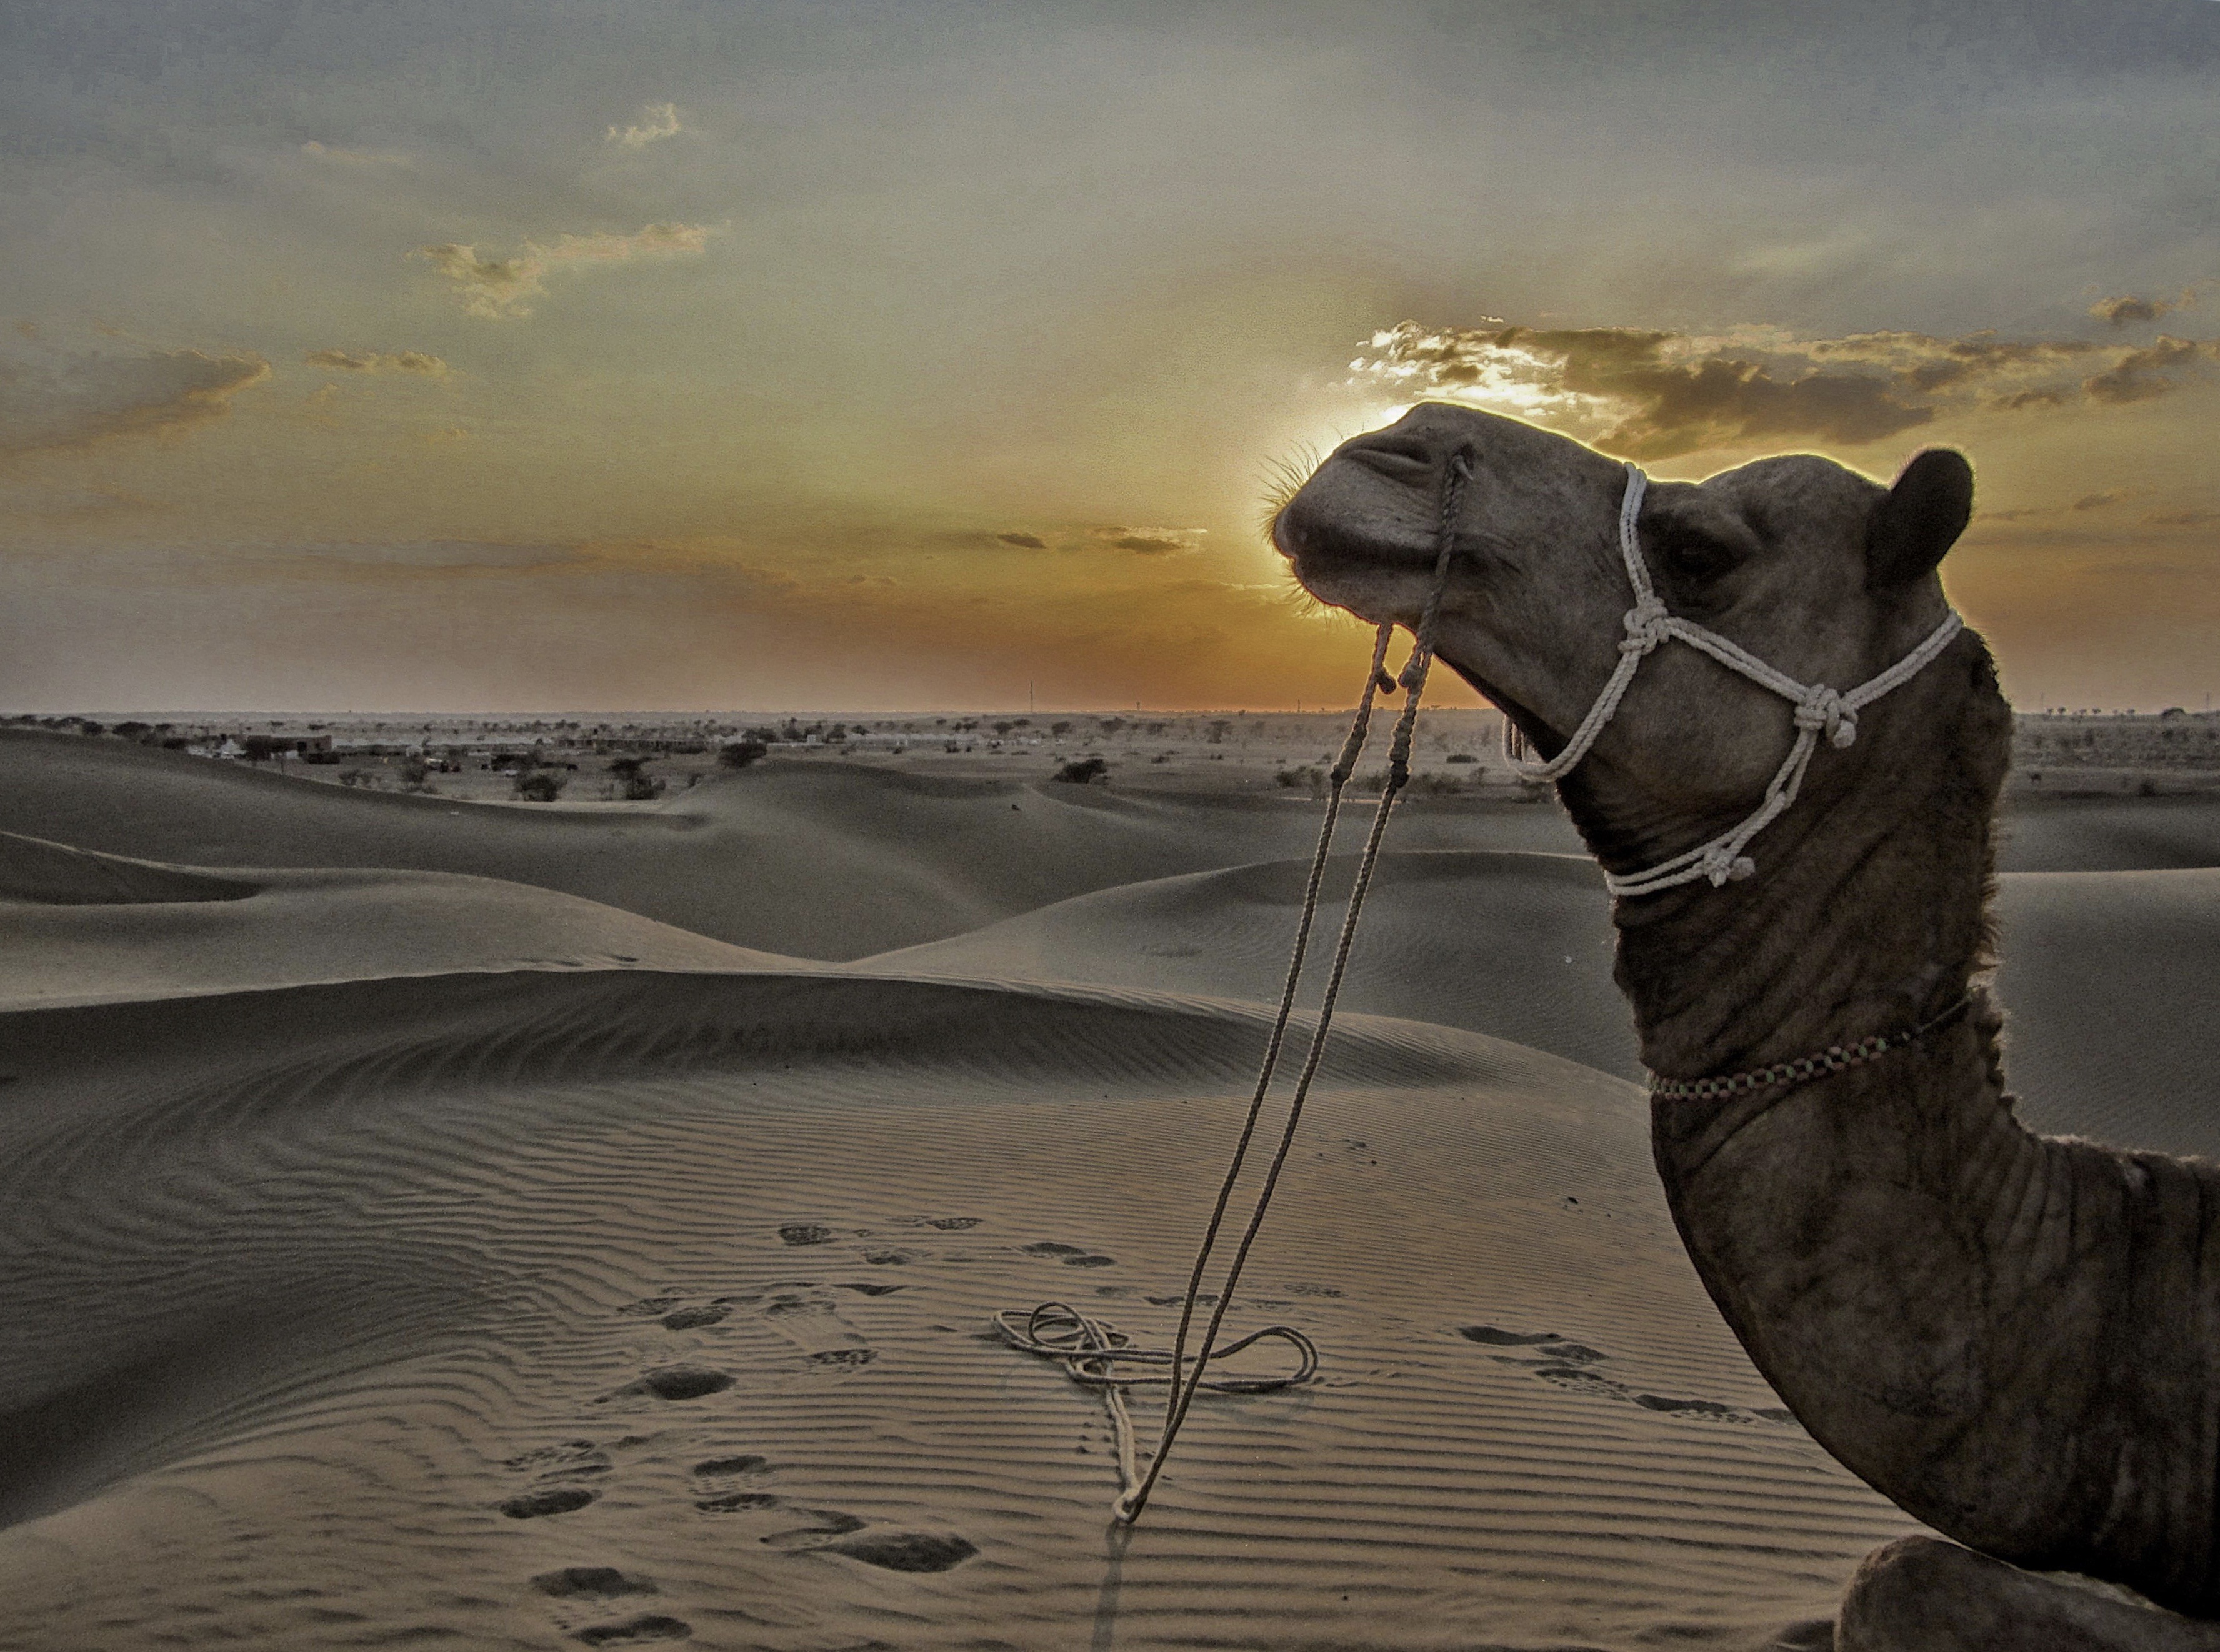
landscape, sand, desert, travel, camel, journey, tourism, trip, road trip, india, sahara, rajasthan, vijay dhankhar, thrill thrush, landform, erg, sand dunes, camel ride, jaisalmer, sam sand dunes, incredible india, rajasthan tourism, that desert, camel driver, cameleer, trip to rajasthan, natural environment, aeolian landform, camel like mammal, arabian camel